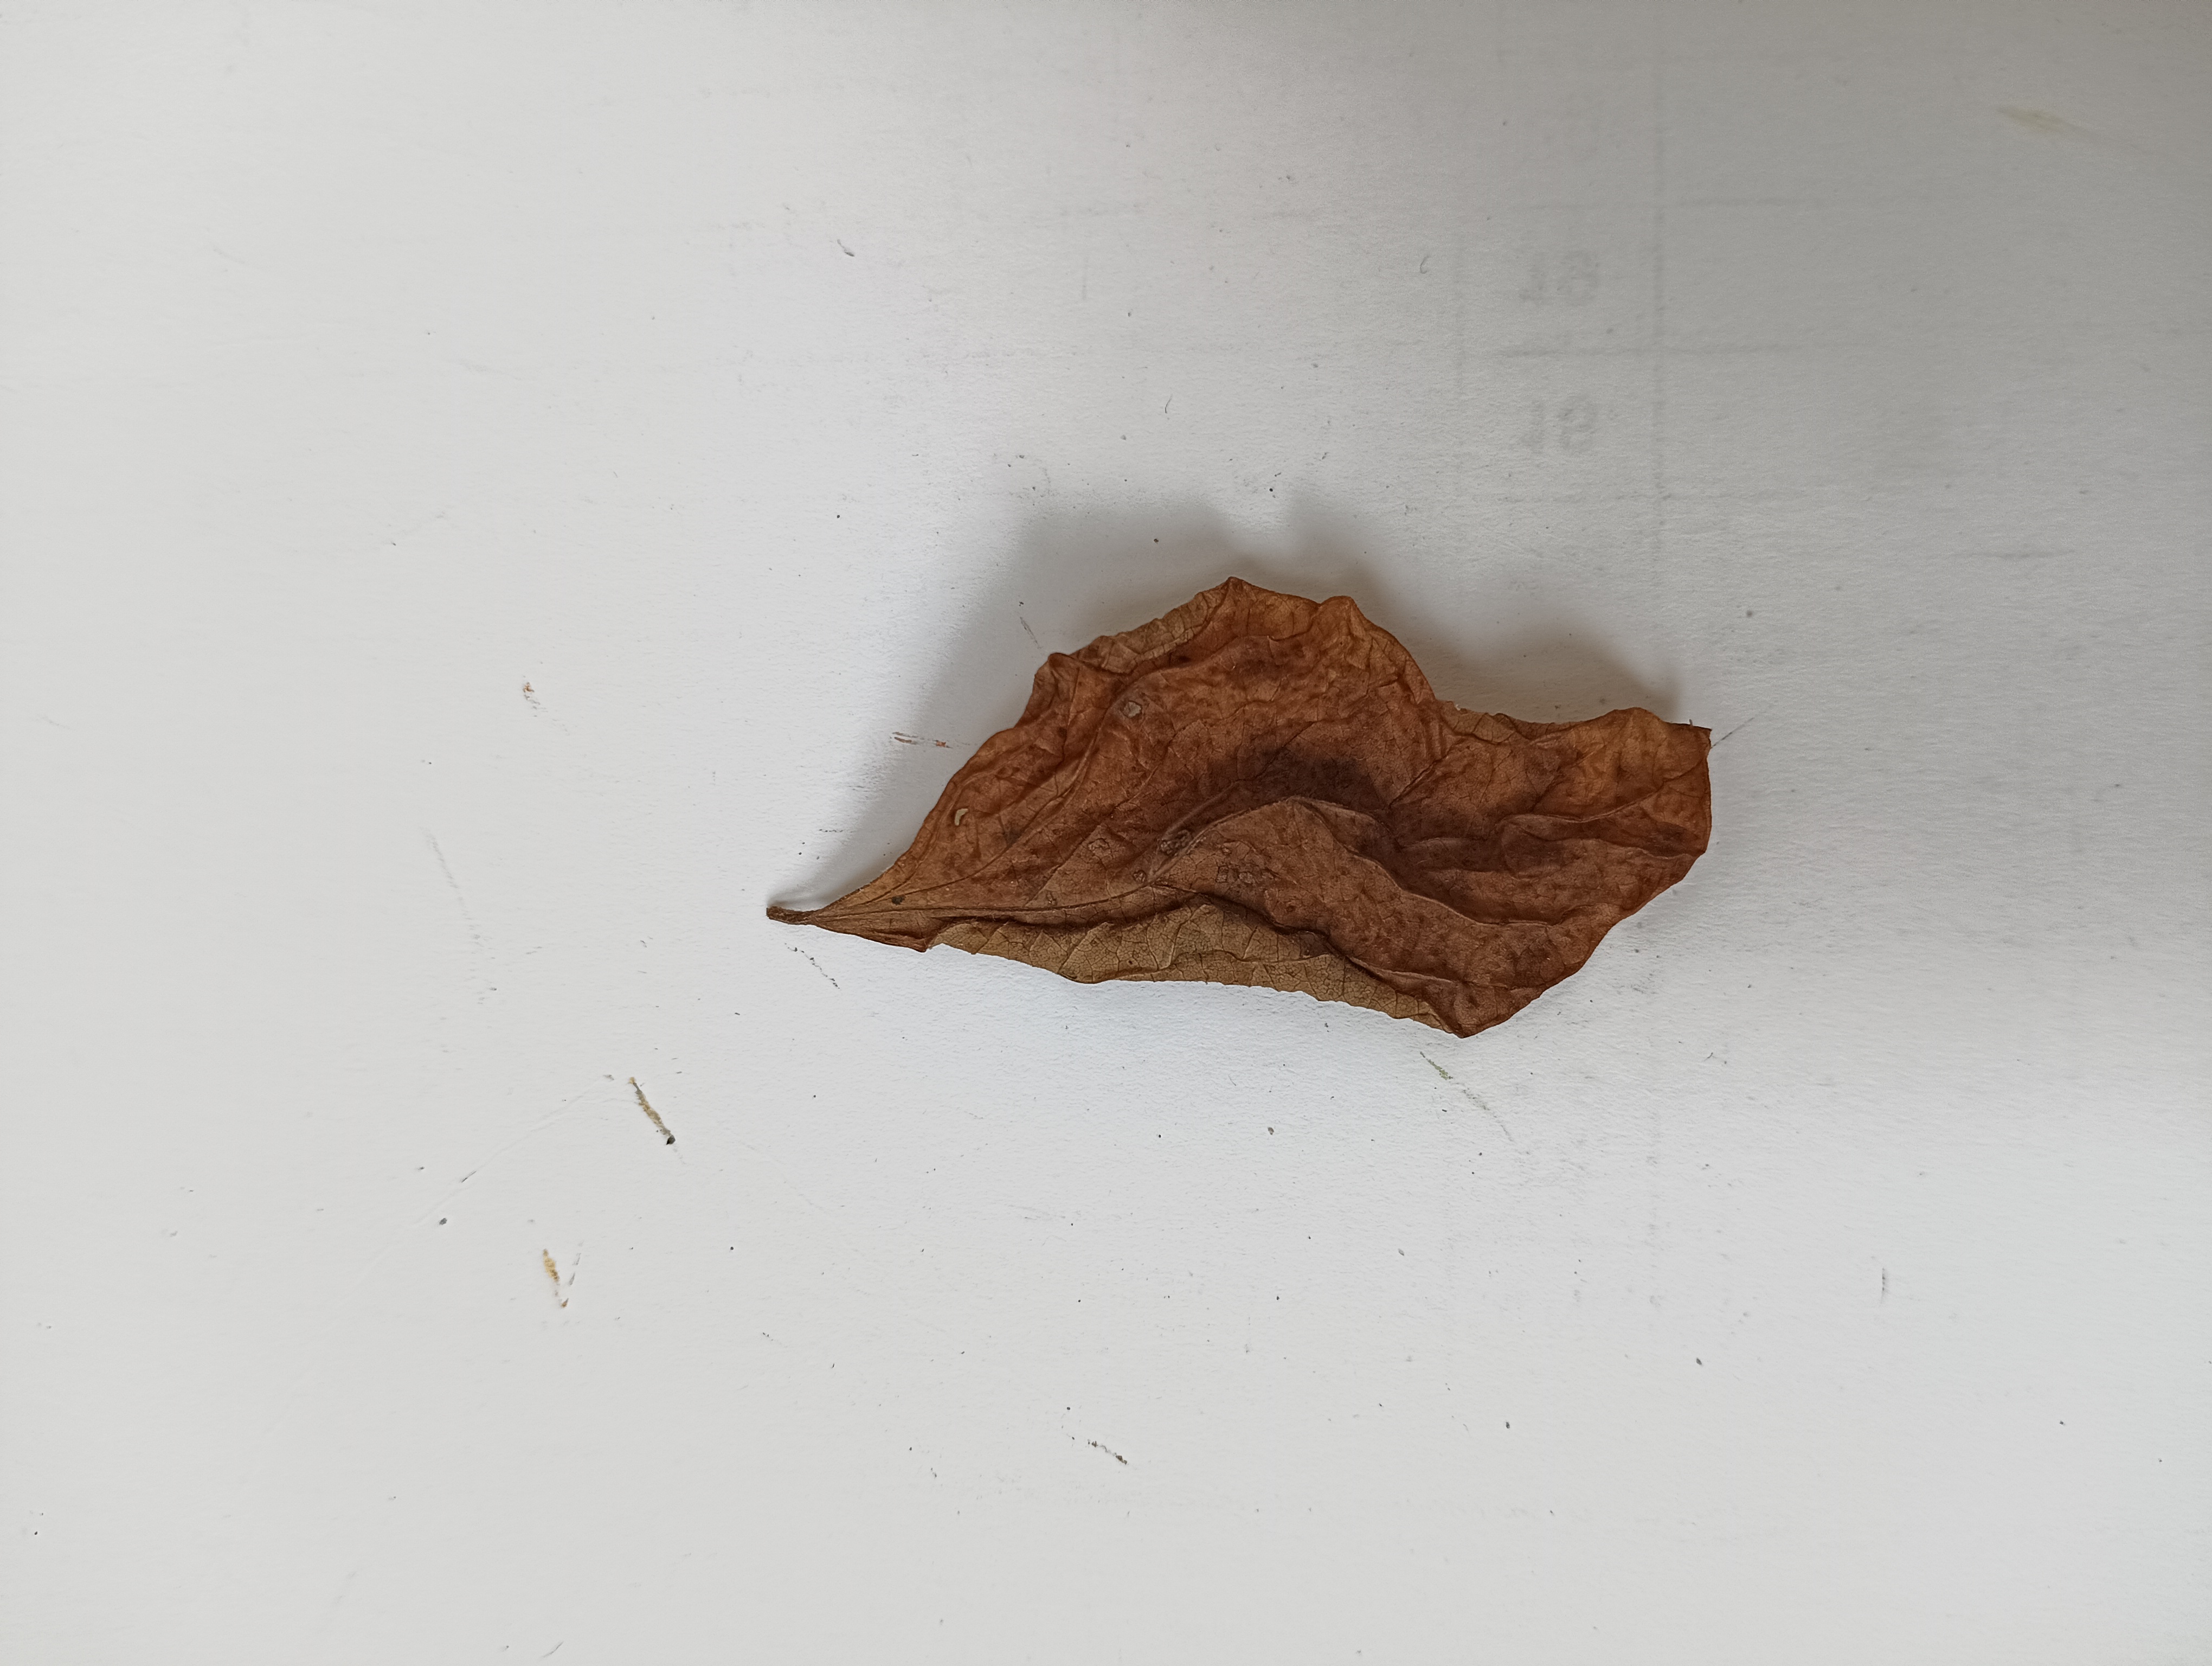
Label: Dry_leaf